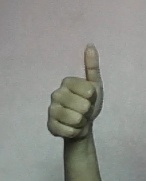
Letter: aleff